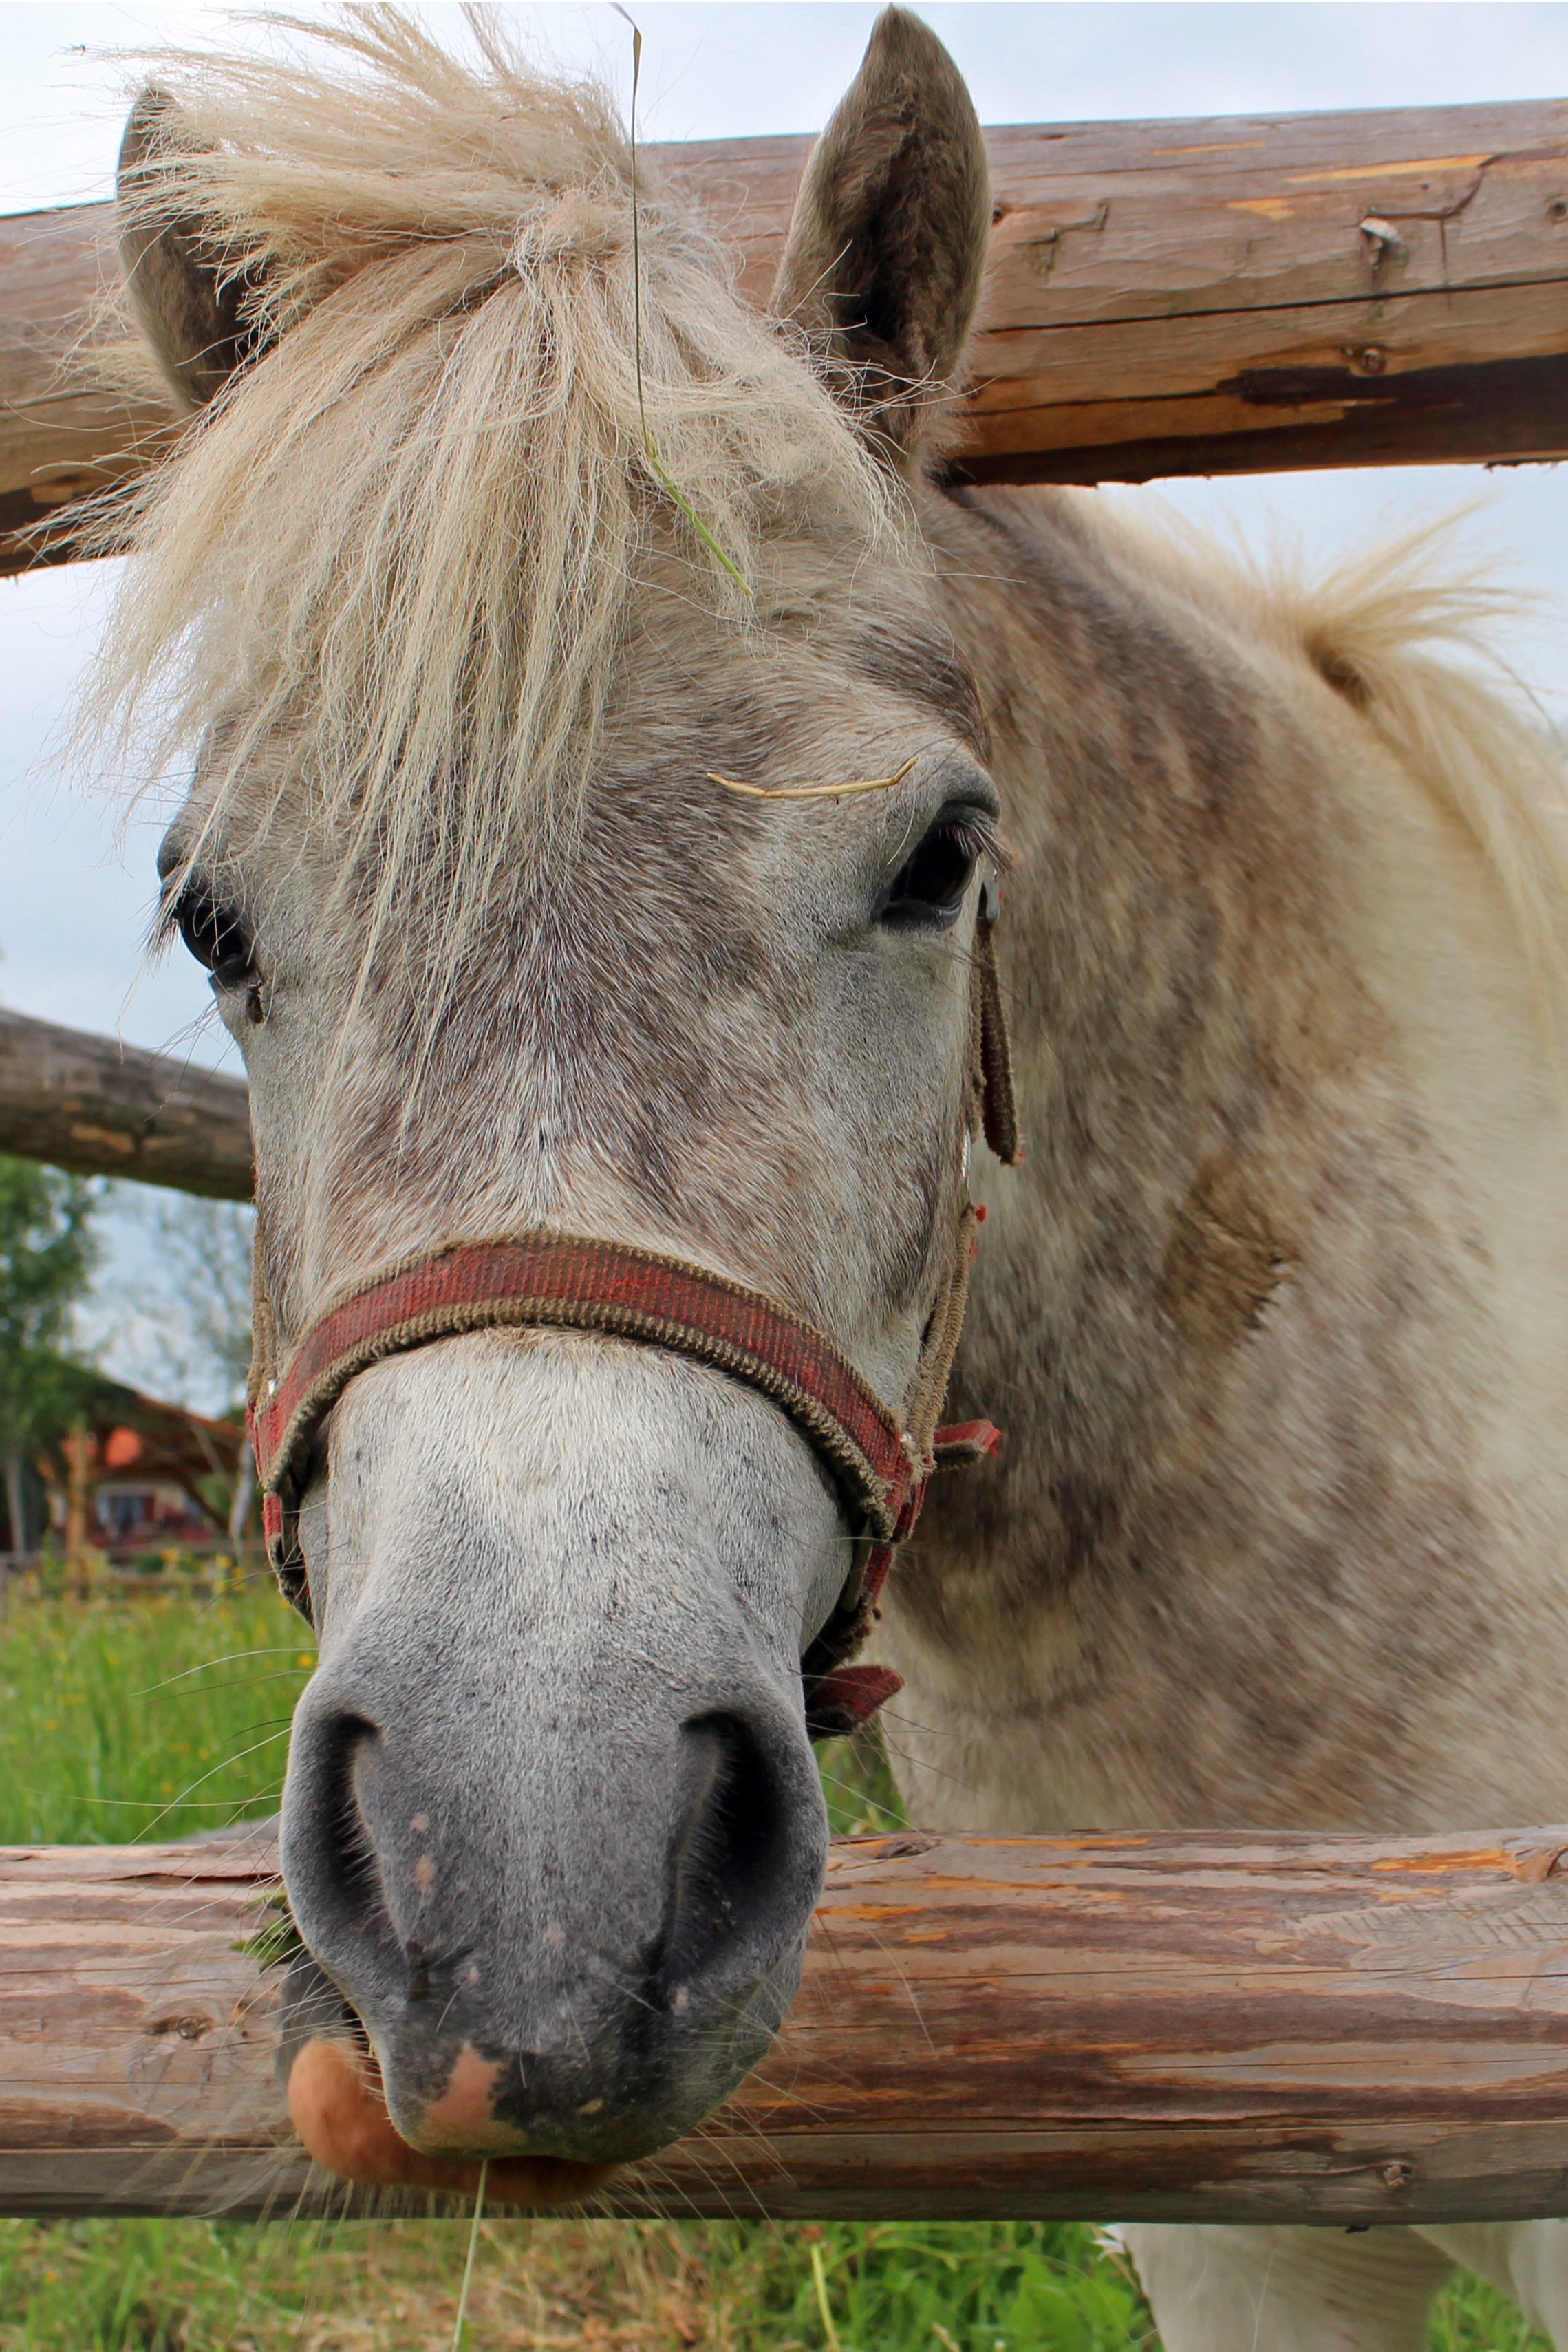
pasture, horse, mammal, stallion, mane, bridle, nose, eyes, pony, ears, head, vertebrate, mare, horse head, nostrils, pack animal, horse like mammal, mustang horse